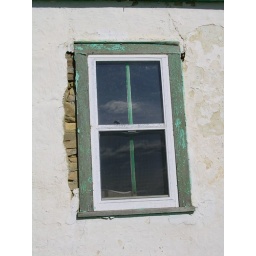
this is the old stone house I grew up in